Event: Nepal Earthquake
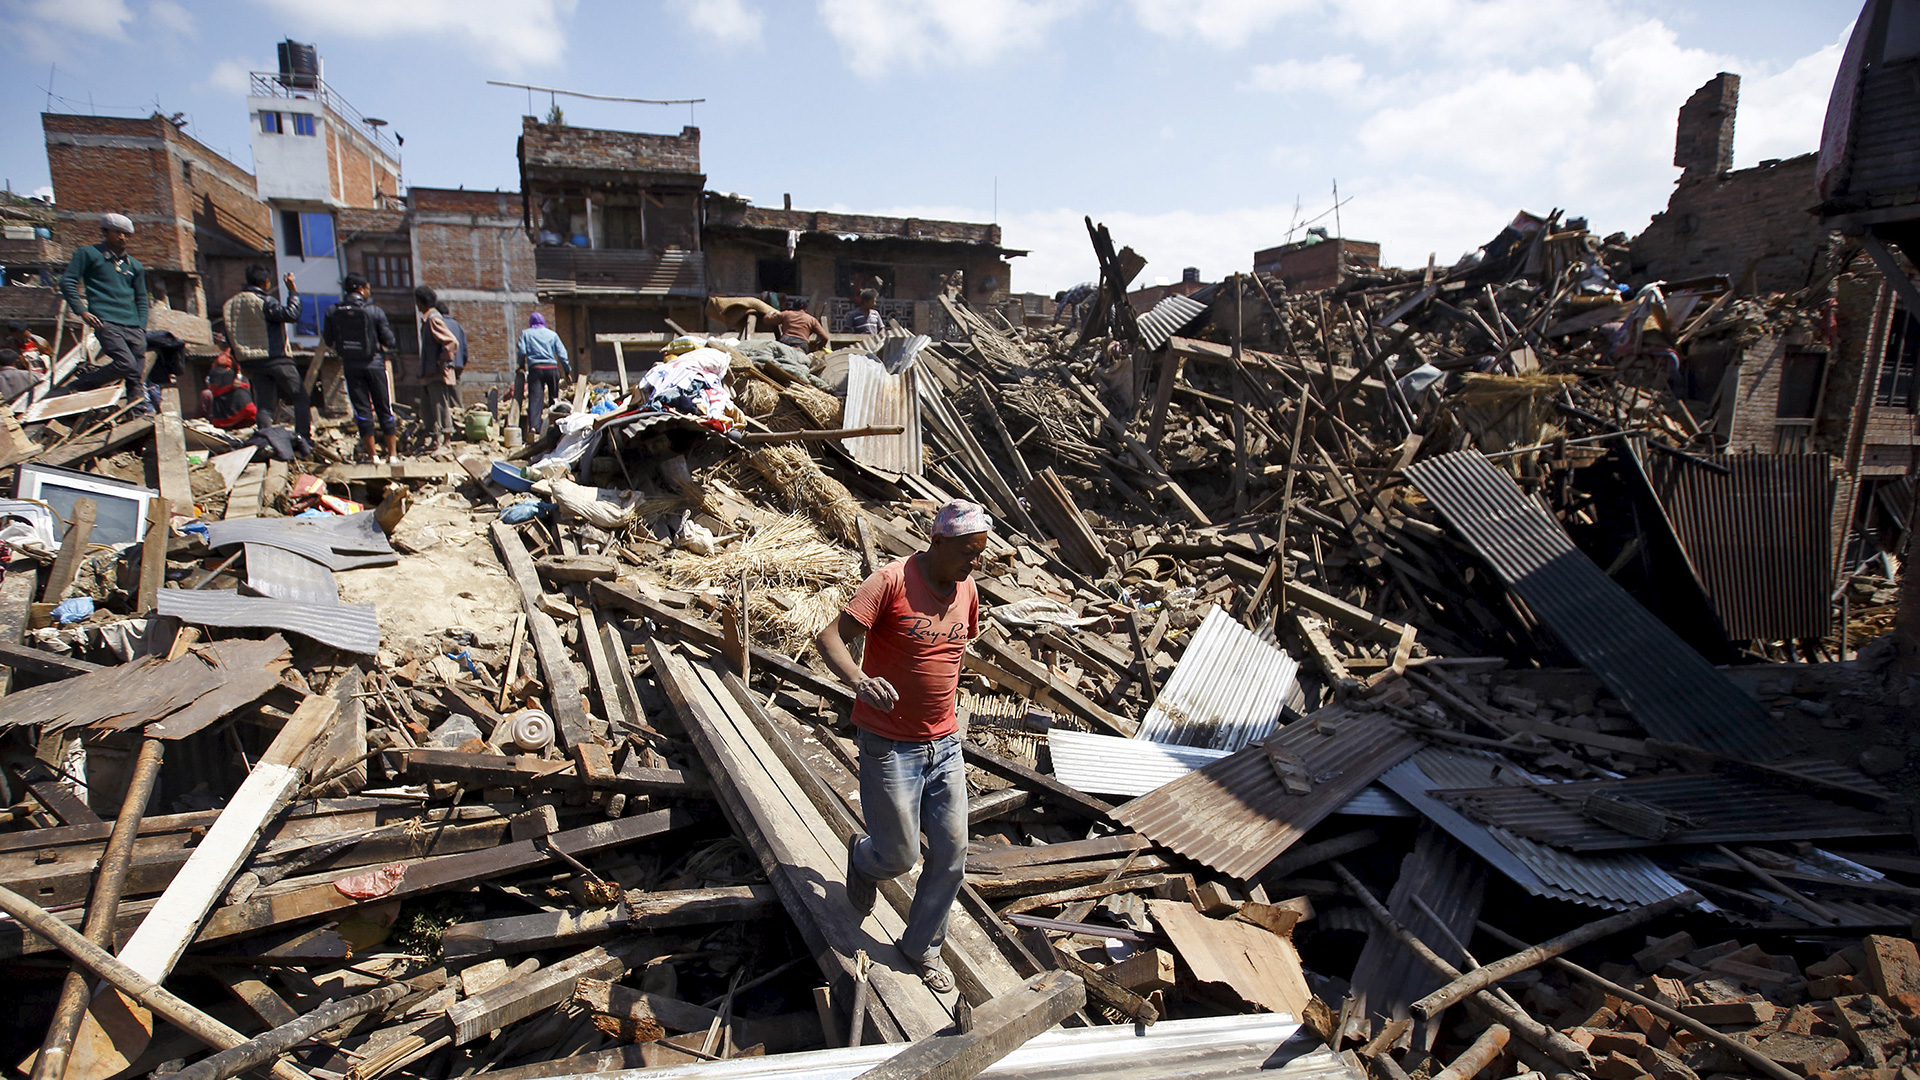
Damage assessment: damage